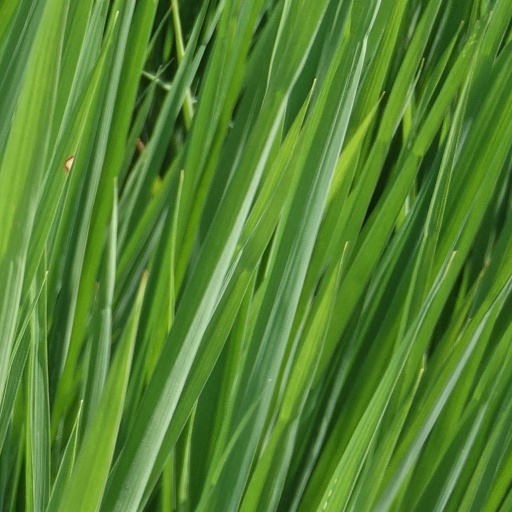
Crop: rice